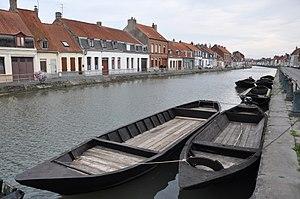
Bacôves, sur le canal du haut-pont à Saint-Omer
Le bacôve désigne un type de grande barque de rivière à fond plat, démunie de gouvernail. Elle était utilisée par les maraîchers pour transporter leurs légumes, et particulièrement les choux-fleurs, dans le marais audomarois.